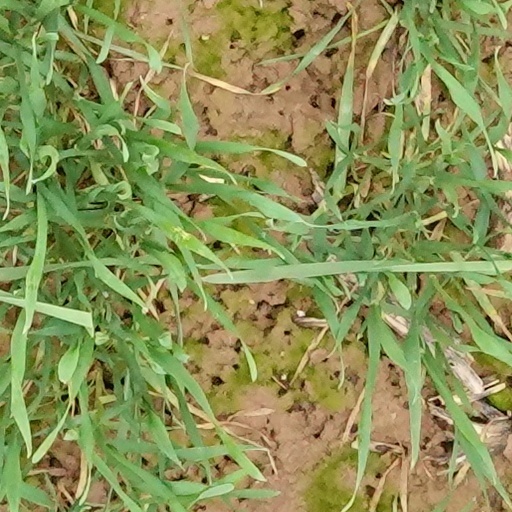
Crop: wheat